Renwick, Iowa

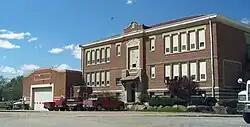

The Humboldt Community School District operates public schools. The city is served by Mease Elementary (Dakota City), Taft Elementary School (Humboldt), Humboldt Middle School, and Humboldt High School.